Oldambt (municipality)

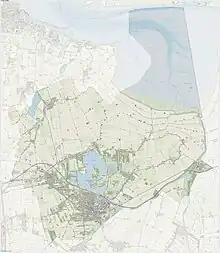
Topography of Oldambt in 2015

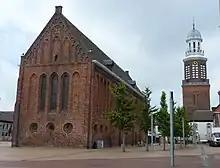
Marktplein church Winschoten and tower 'Ol witte'

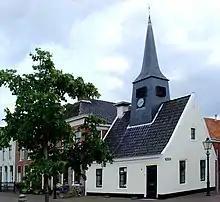
Guard building in Bad Nieuweschans

Oldambt is located at in the northeast of the province of Groningen in the northeast of the Netherlands on the border with Germany. Near Bad Nieuweschans is the easternmost point of the Netherlands. The municipality falls within the region of Oldambt and the western part falls within the region of Rheiderland.